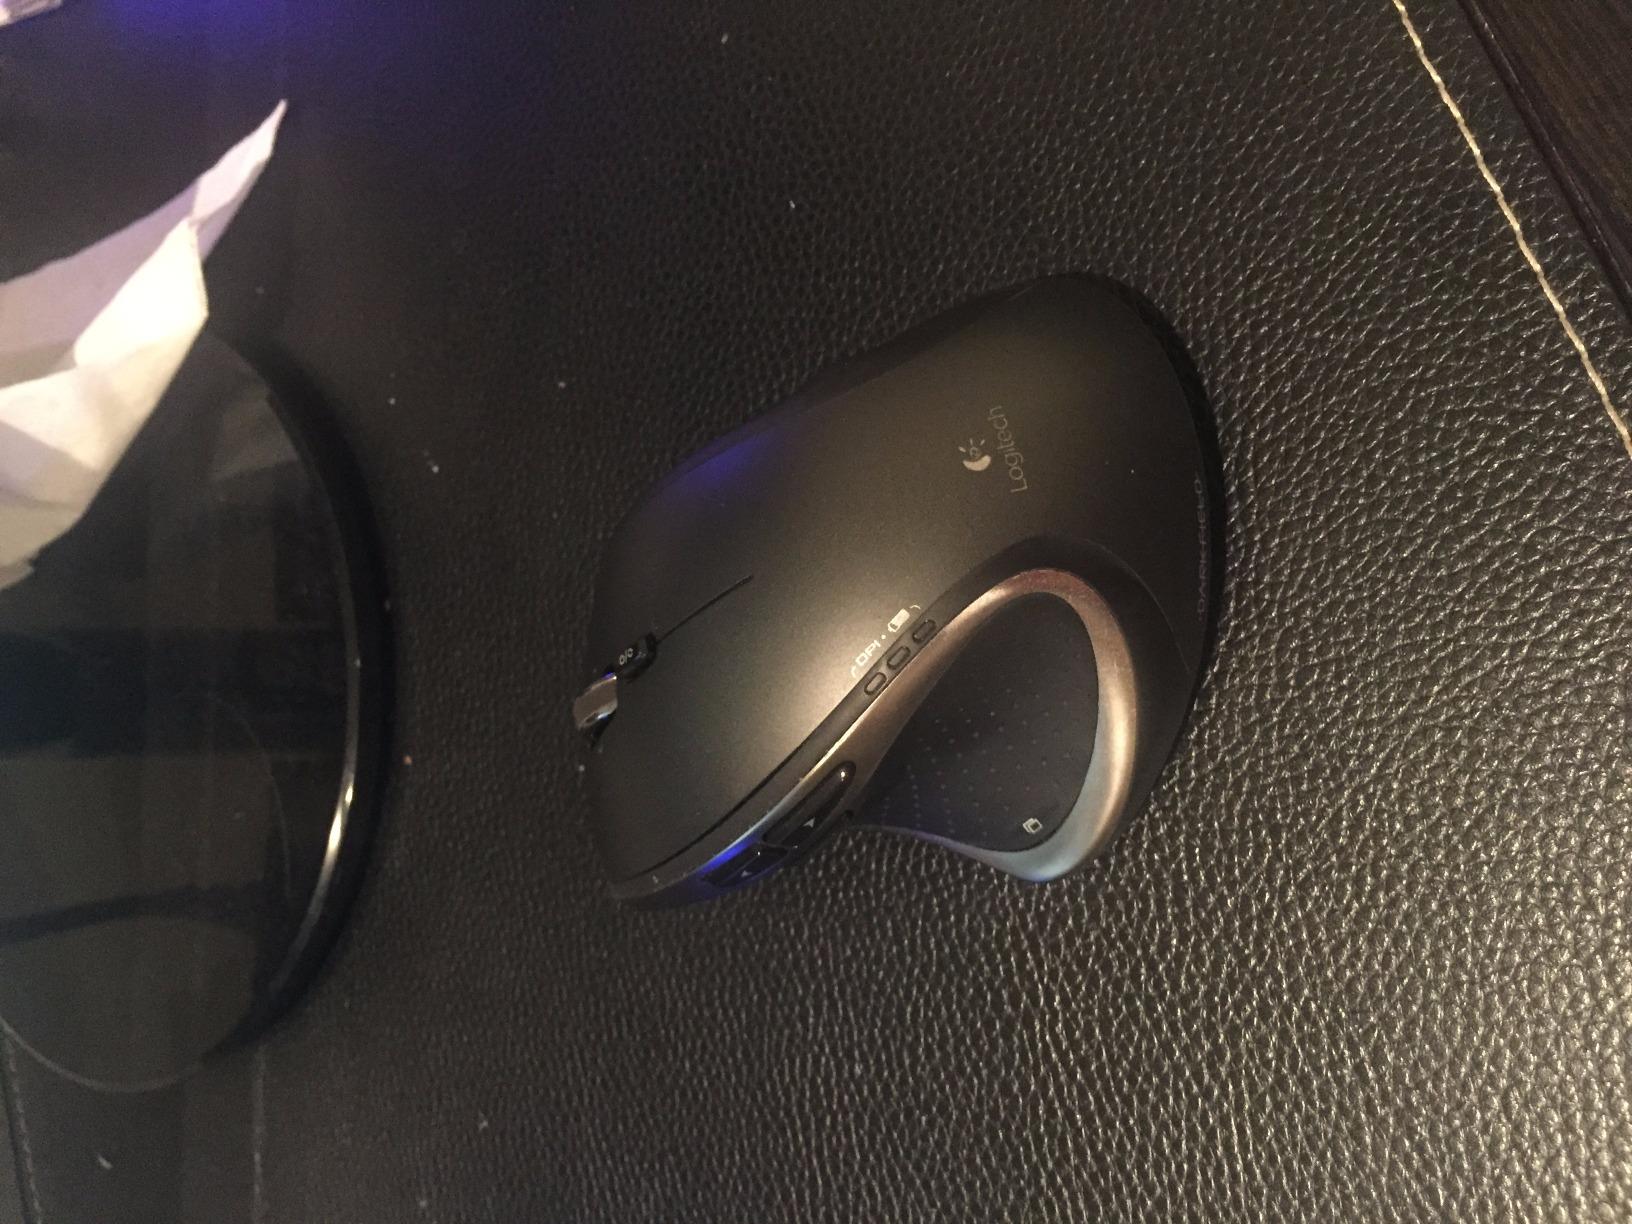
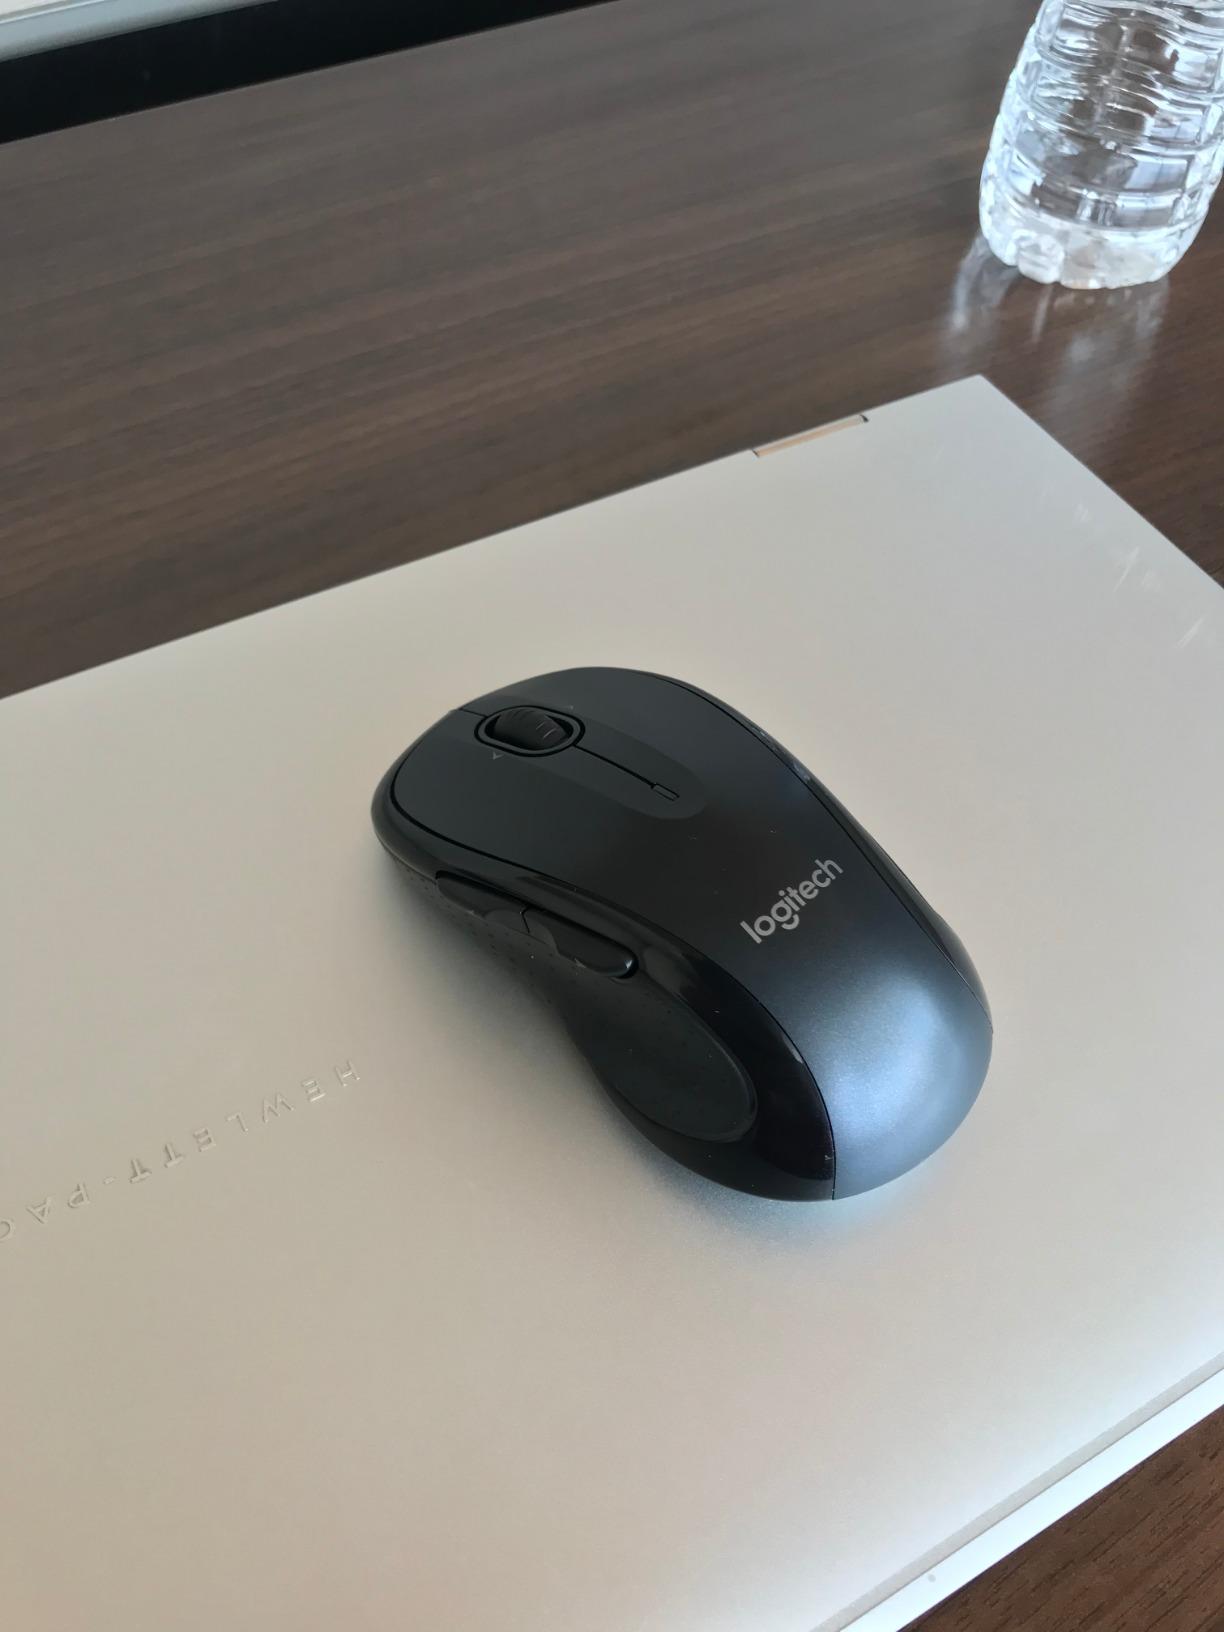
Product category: mouse
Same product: no